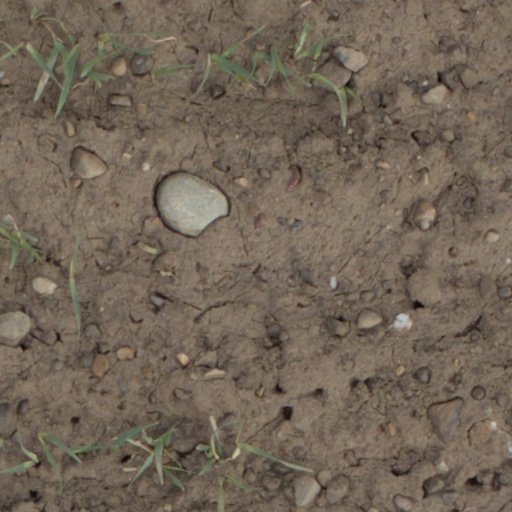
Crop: wheat